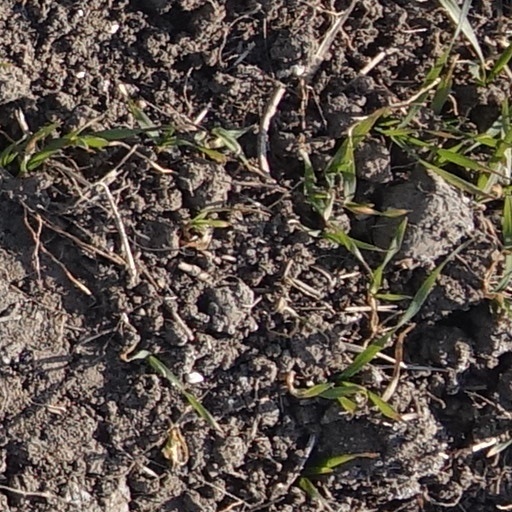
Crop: wheat